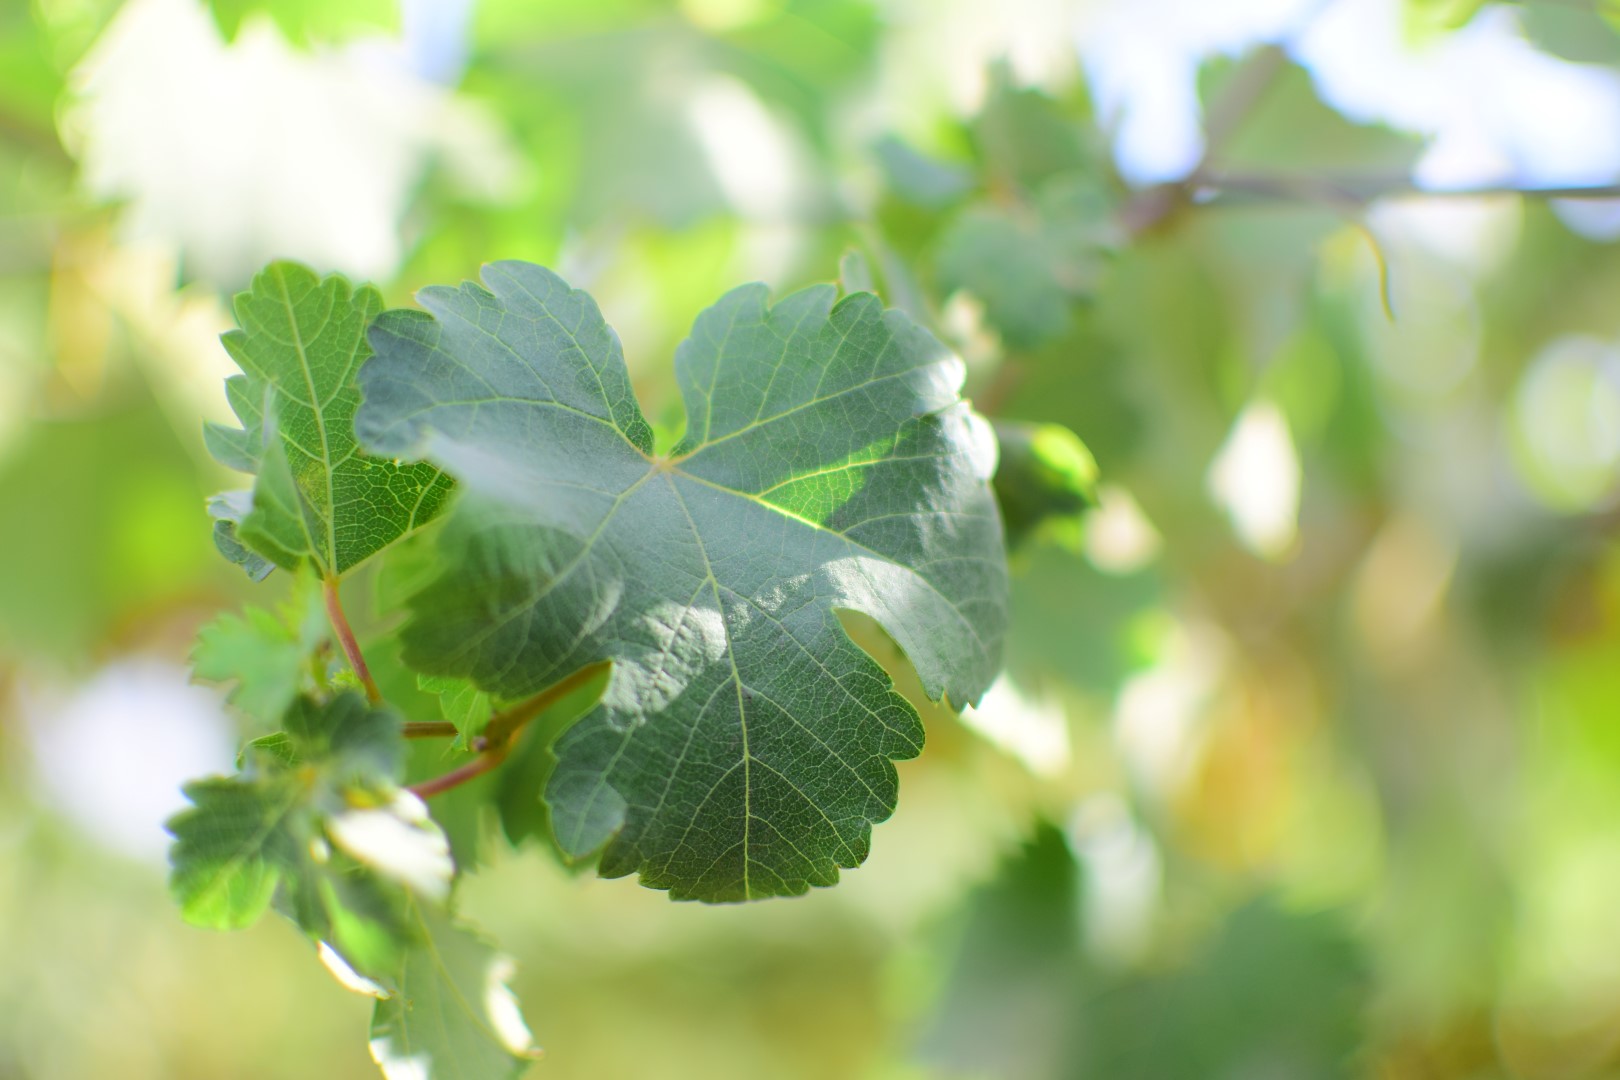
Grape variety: Shdah